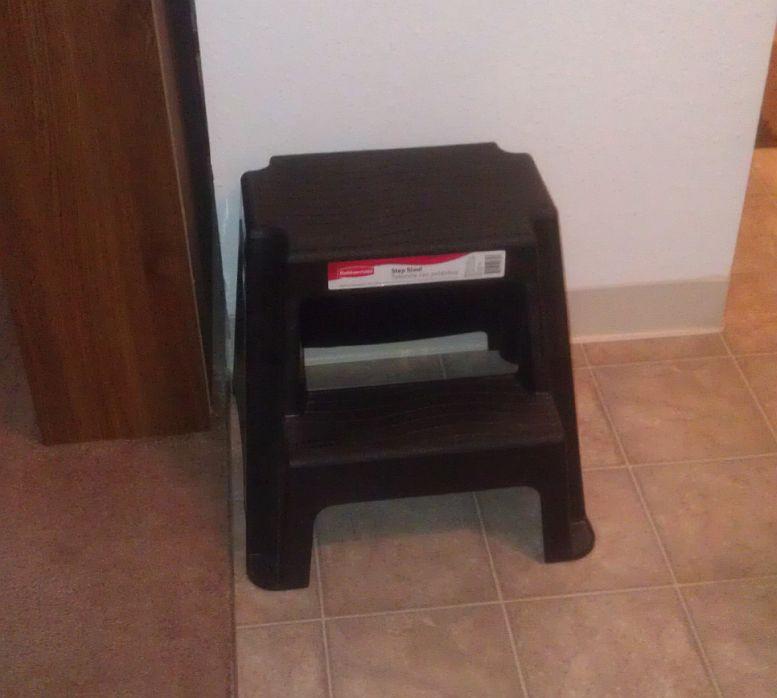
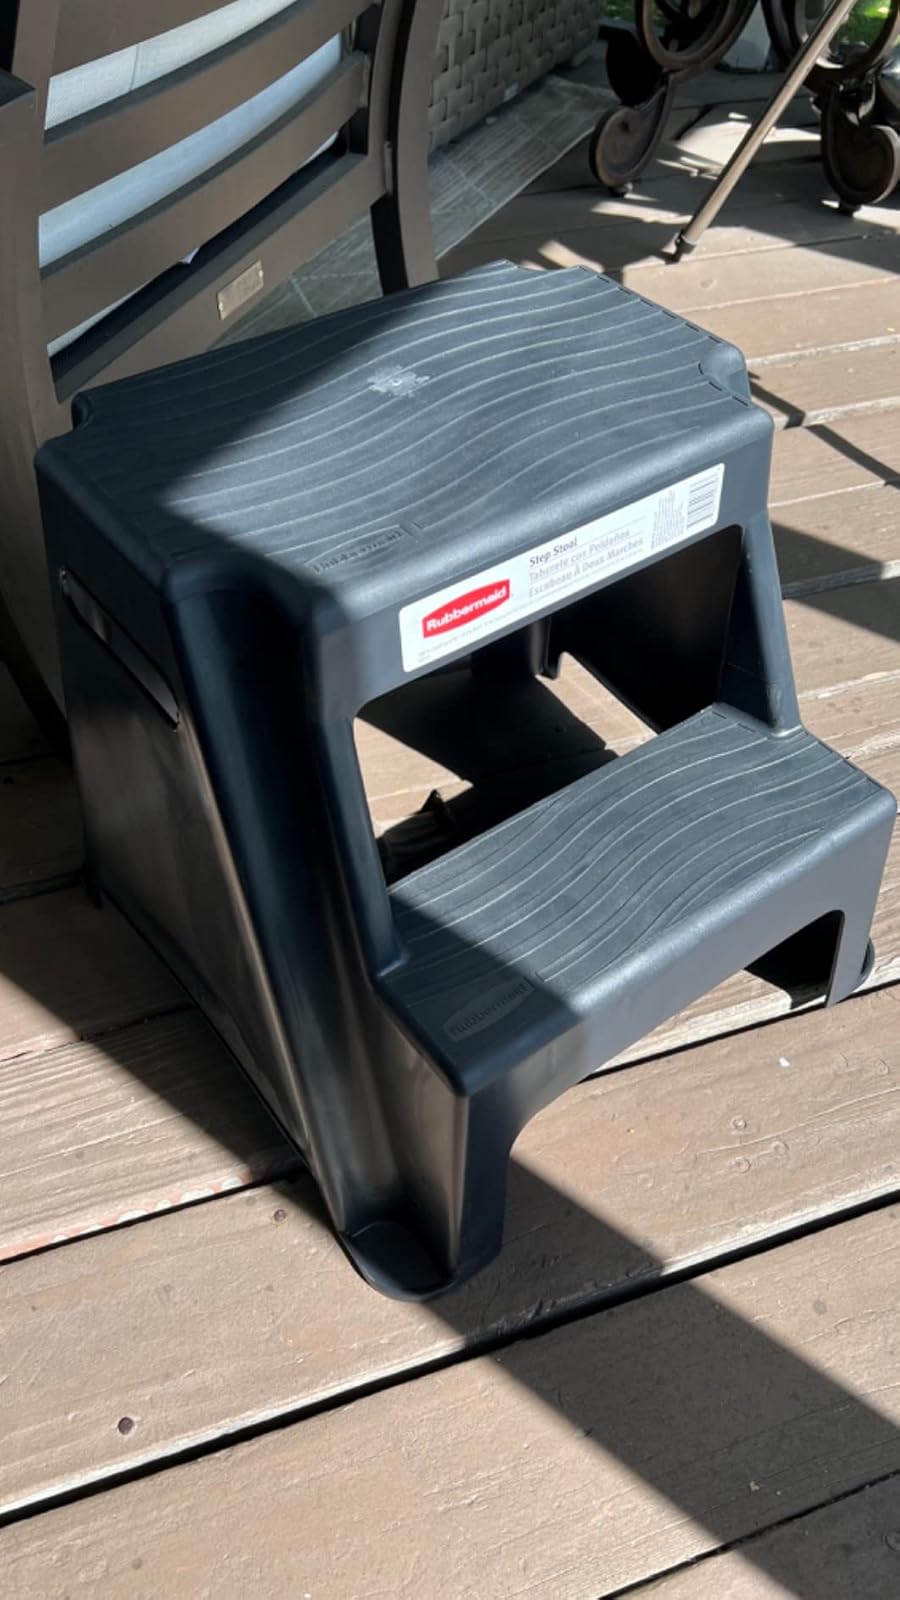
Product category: stool
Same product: yes